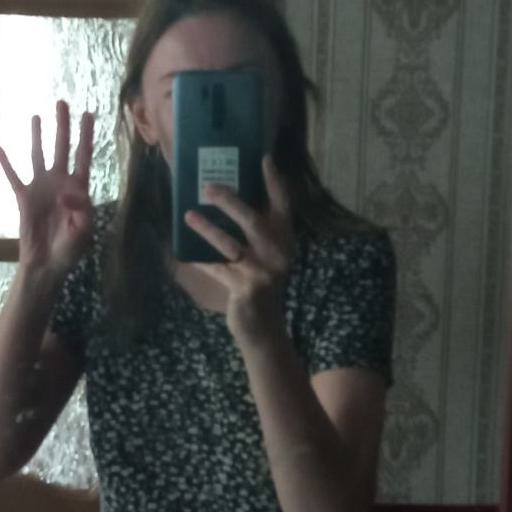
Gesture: no_gesture